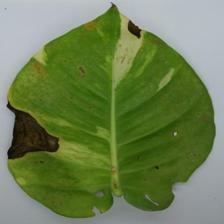
Label: Bacterial wilt disease